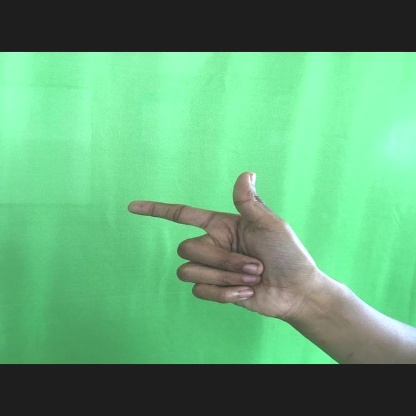
Mudra: Chandrakala